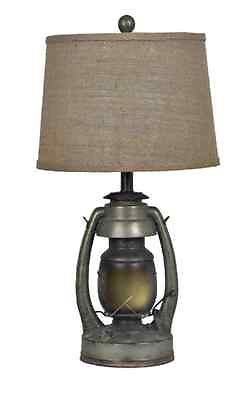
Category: lamp